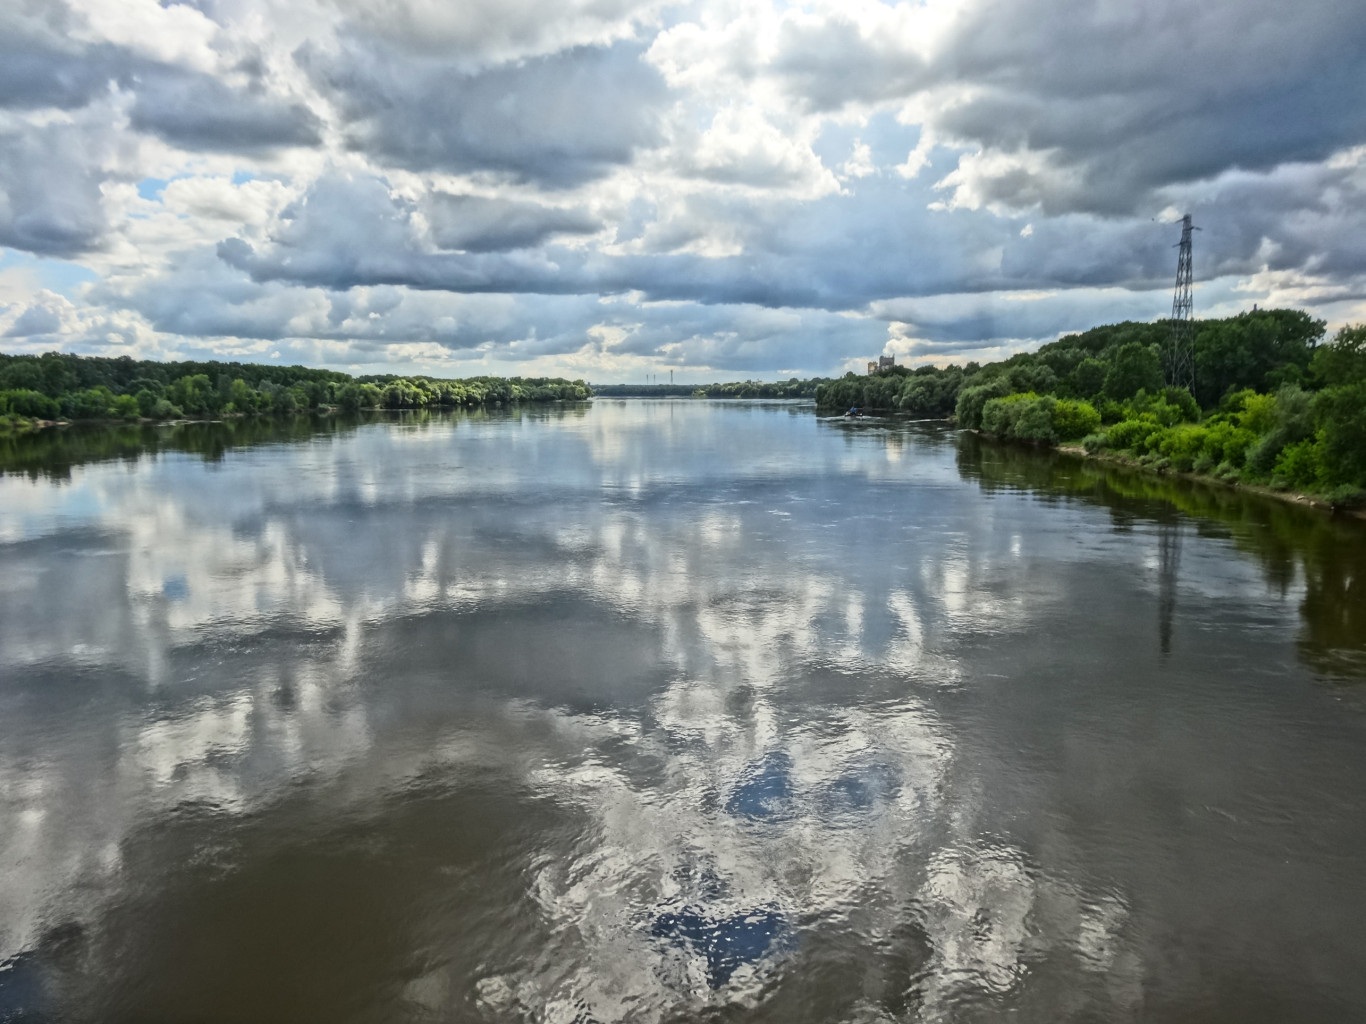
landscape, sea, water, nature, cloud, lake, river, pond, reflection, reservoir, waterway, body of water, clouds, poland, loch, vistula, bydgoszcz, atmospheric phenomenon